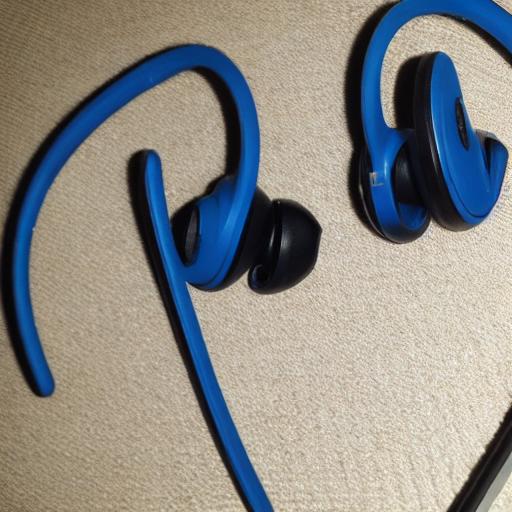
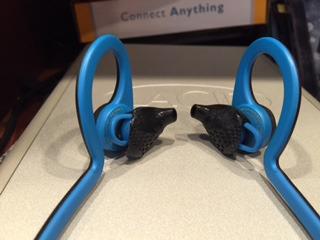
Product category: headphones
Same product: no